Two by Two (musical)

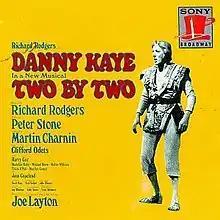
Original Cast Recording

Two By Two is a Broadway musical with a book by Peter Stone, lyrics by Martin Charnin, and music by Richard Rodgers.